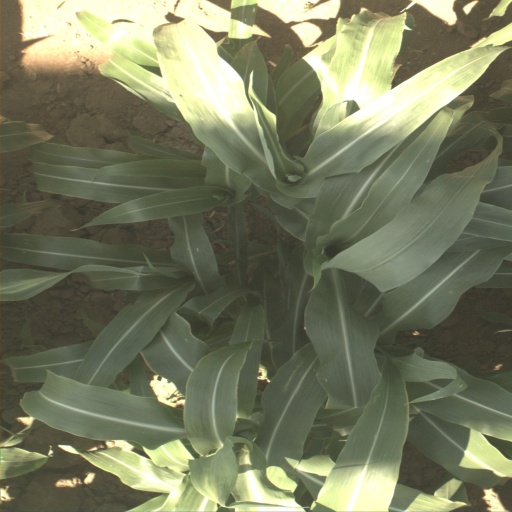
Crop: sorghum